Formula One drivers from Russia

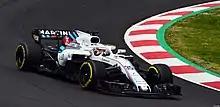
Sirotkin testing for Williams at the Circuit de Barcelona-Catalunya

When Vitaly Petrov made his Grand Prix debut for Renault at the 2010 Bahrain Grand Prix he became the first driver from Russia or the former Soviet Union to compete in Formula One. His debut season yielded 13th place in the championship and a best result of 5th in Hungary – however he gained notoriety for blocking Fernando Alonso in Abu Dhabi and costing Alonso a chance at the title win. His 2011 season with the newly re-branded Lotus-Renault team began strongly with 3rd place at the season-opener in Australia but the car failed to maintain consistent competitiveness and he ended the season 10th in the standings. For 2012 he was dropped by Lotus and picked up by Caterham. With an inferior car he failed to score a point all season, but did finish a strong 11th in his final race in Brazil. He was not retained for the 2013 season.